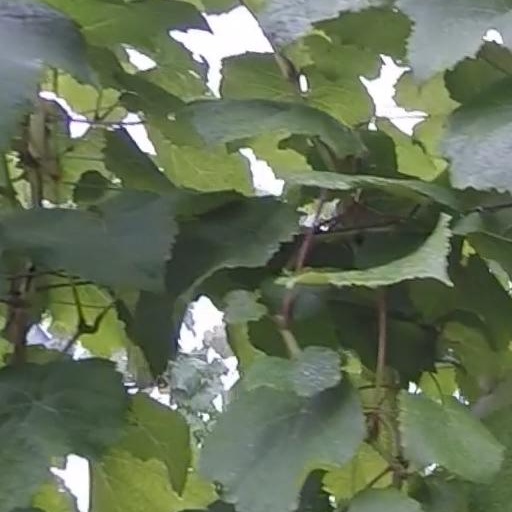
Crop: grape